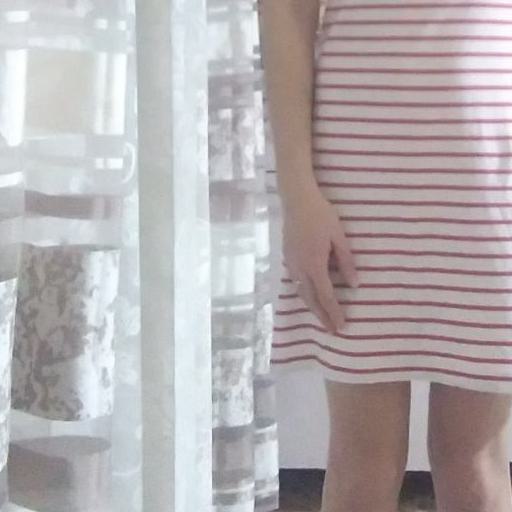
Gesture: no_gesture